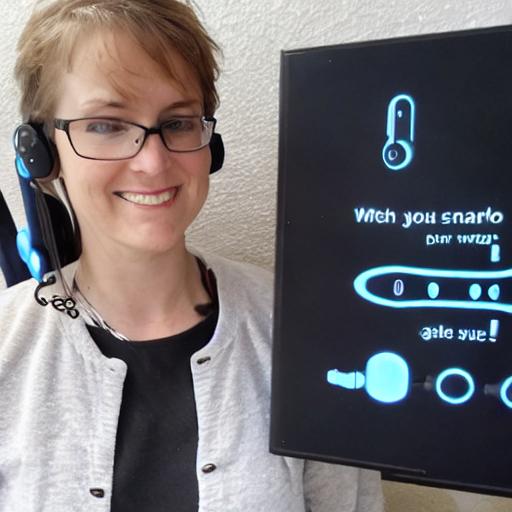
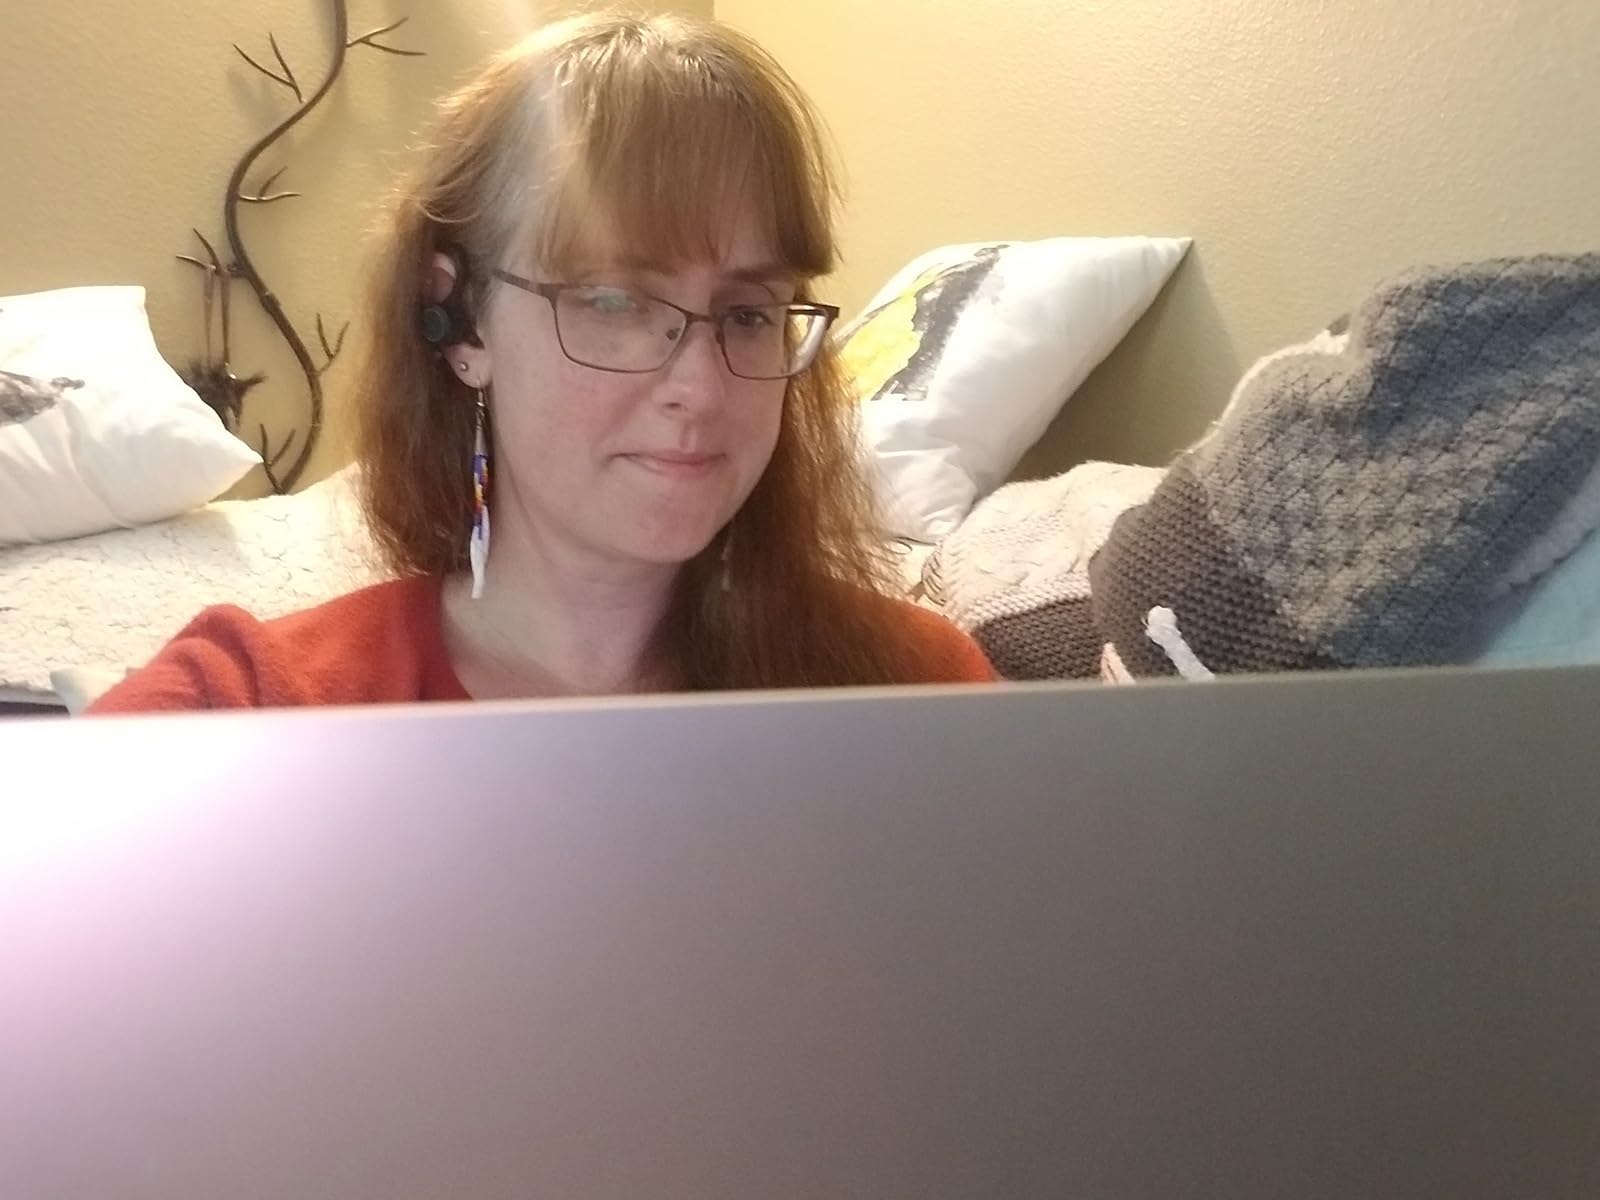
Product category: earbuds
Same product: no